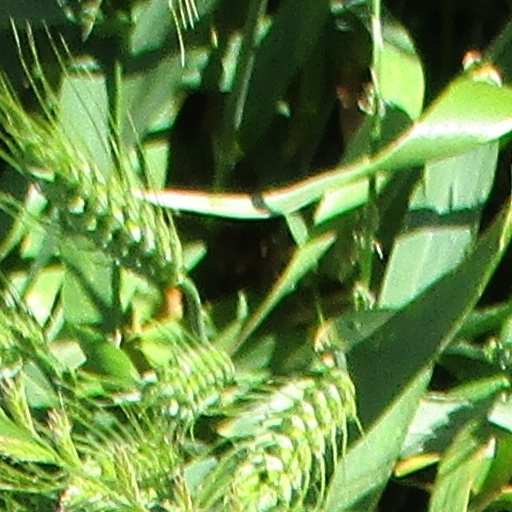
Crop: wheat